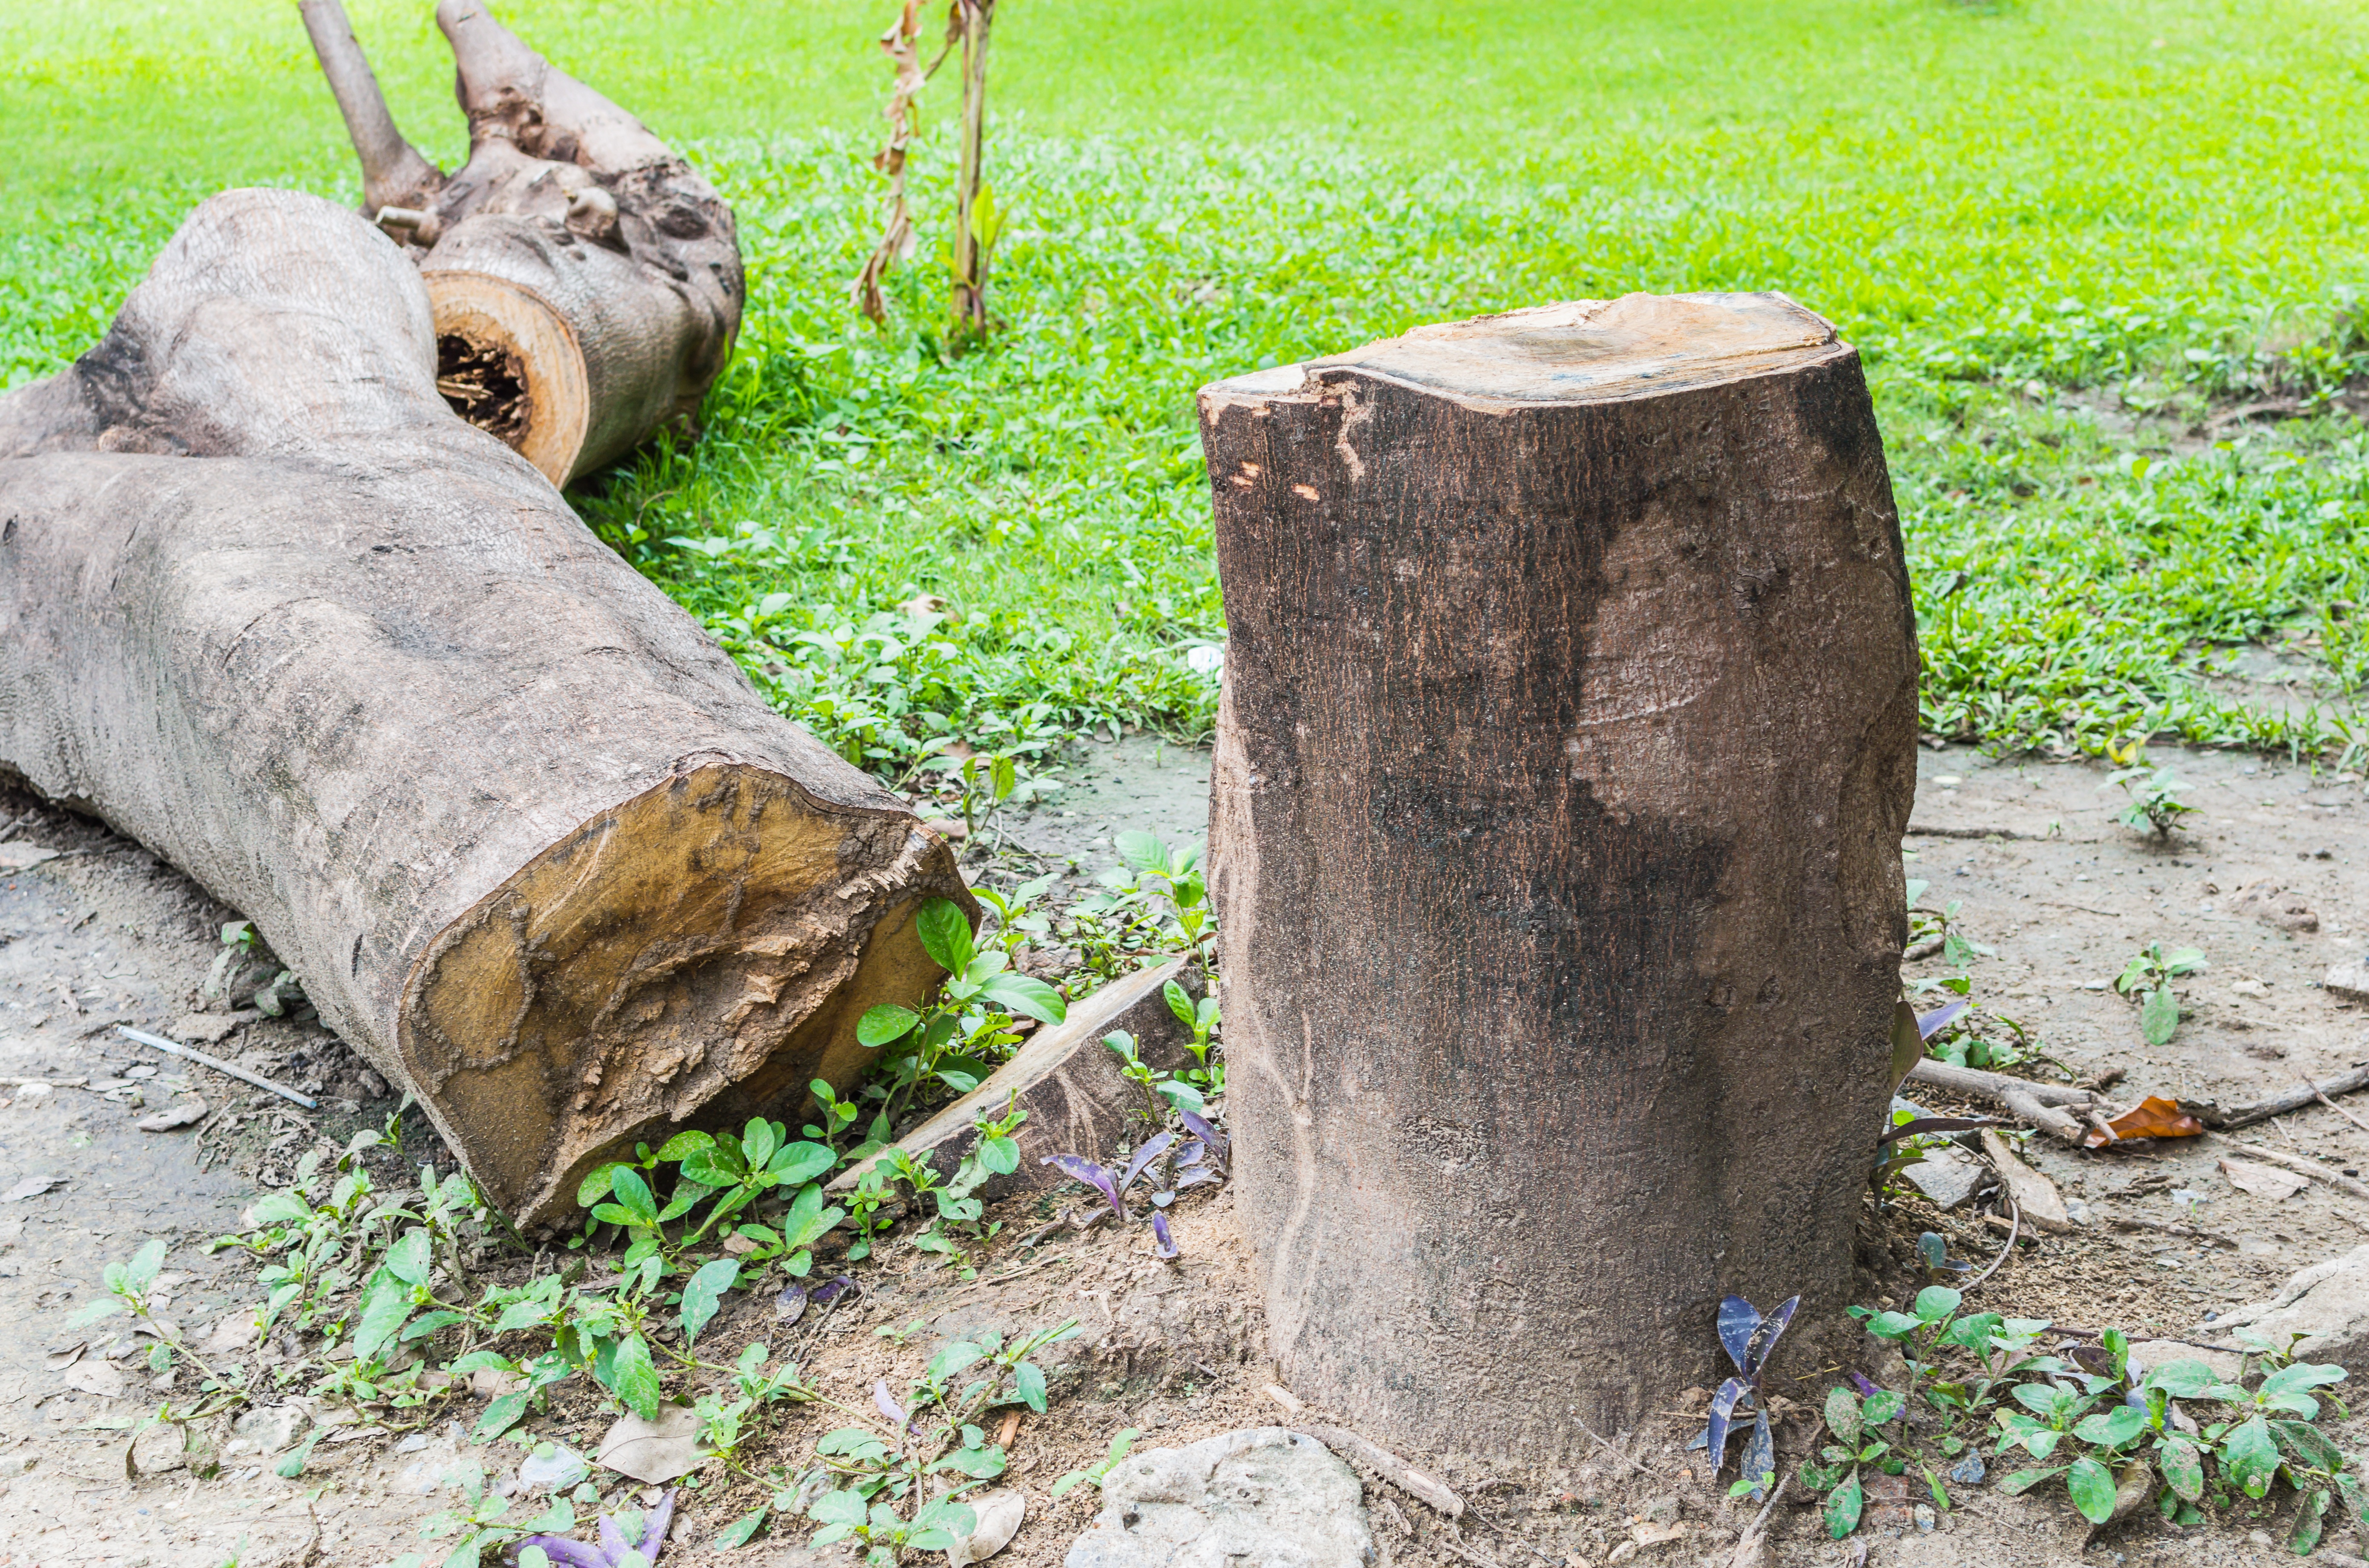
landscape, tree, nature, forest, branch, plant, wood, desert, trunk, old, dry, environment, green, natural, soil, garden, dead, death, life, ecology, sculpture, background, single, climate, boulder, concept, tree stump, yard, drought, man made object, woody plant